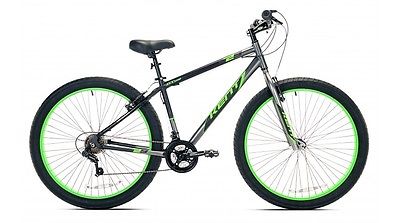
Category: bicycle